Sukhoi Su-25

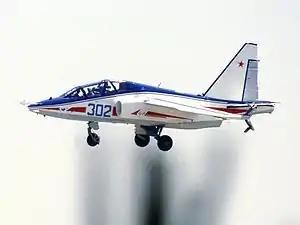
Sukhoi Su-28 non-combat jet trainer

The basic Su-25 model was used as the basis for a commercial export variant, known as the Su-25K ("Komercheskiy"). This model was also built at Factory 31 in Tbilisi, Georgia. The aircraft differed from the Soviet Air Force version in certain minor details concerning internal equipment. A total of 180 Su-25K aircraft were built between 1984 and 1989.